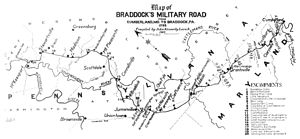
Franske og indianske krig / Krigen / Franske successer
Braddocks vej fra Fort Cumberland.
Den franske og indianske krig er navnet på en niårig konflikt der varede fra 1754–1763 i Nordamerika mellem Storbritannien med sine kolonier og allierede blandt de oprindelige amerikanere mod Frankrig samt dets kolonier og dets allierede blandt de oprindelige amerikanere. Krigen var én af mange knyttet til Syvårskrigen